Maatkare Mutemhat

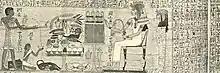
Maatkare Mutemhat depicted in her Book of the Dead

Maatkare "(Mutemhat)" was an ancient Egyptian high priestess, a God's Wife of Amun during the 21st Dynasty.